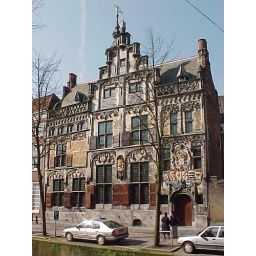
Delft, Netherlands-Built as private house in 1520. Coat of arms of Delft are above the door